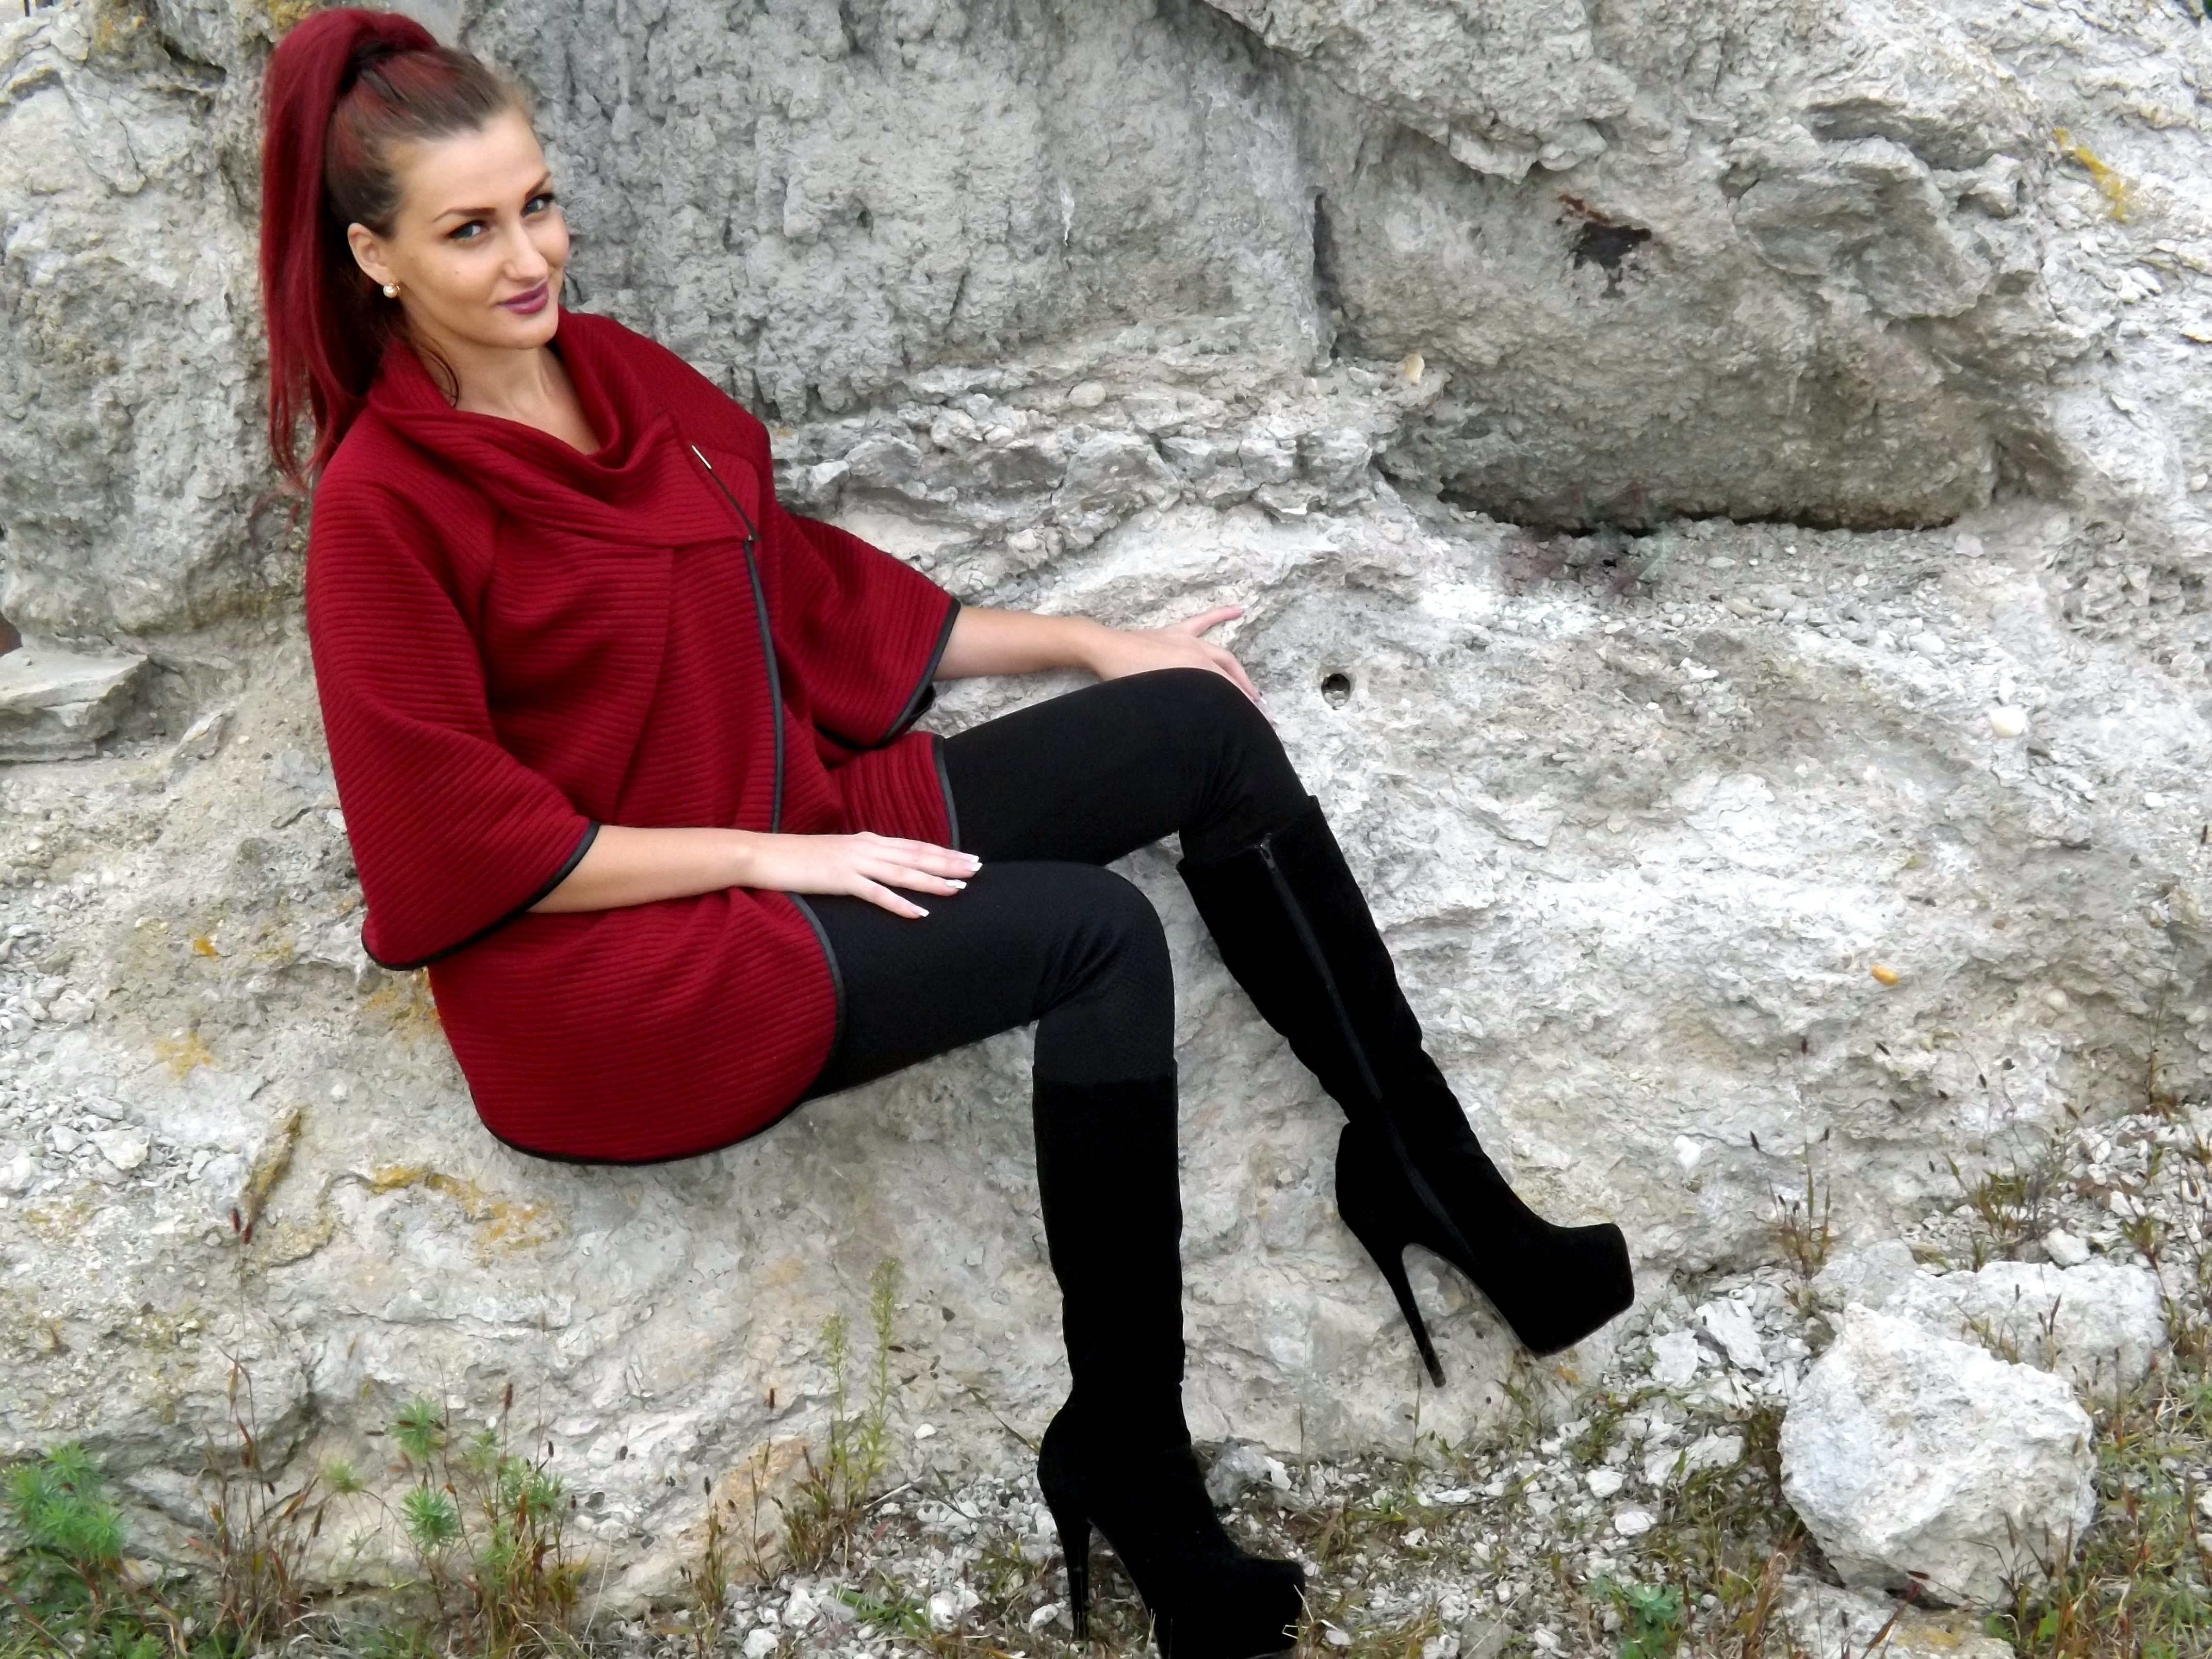
girl, woman, leg, model, red, sitting, fashion, clothing, lady, outerwear, dress, boots, footwear, heels, beauty, tights, photo shoot, human positions